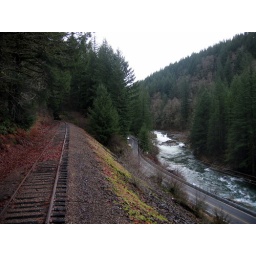
The river is still running pretty high. The falls look much different now compared to low water in the summer.